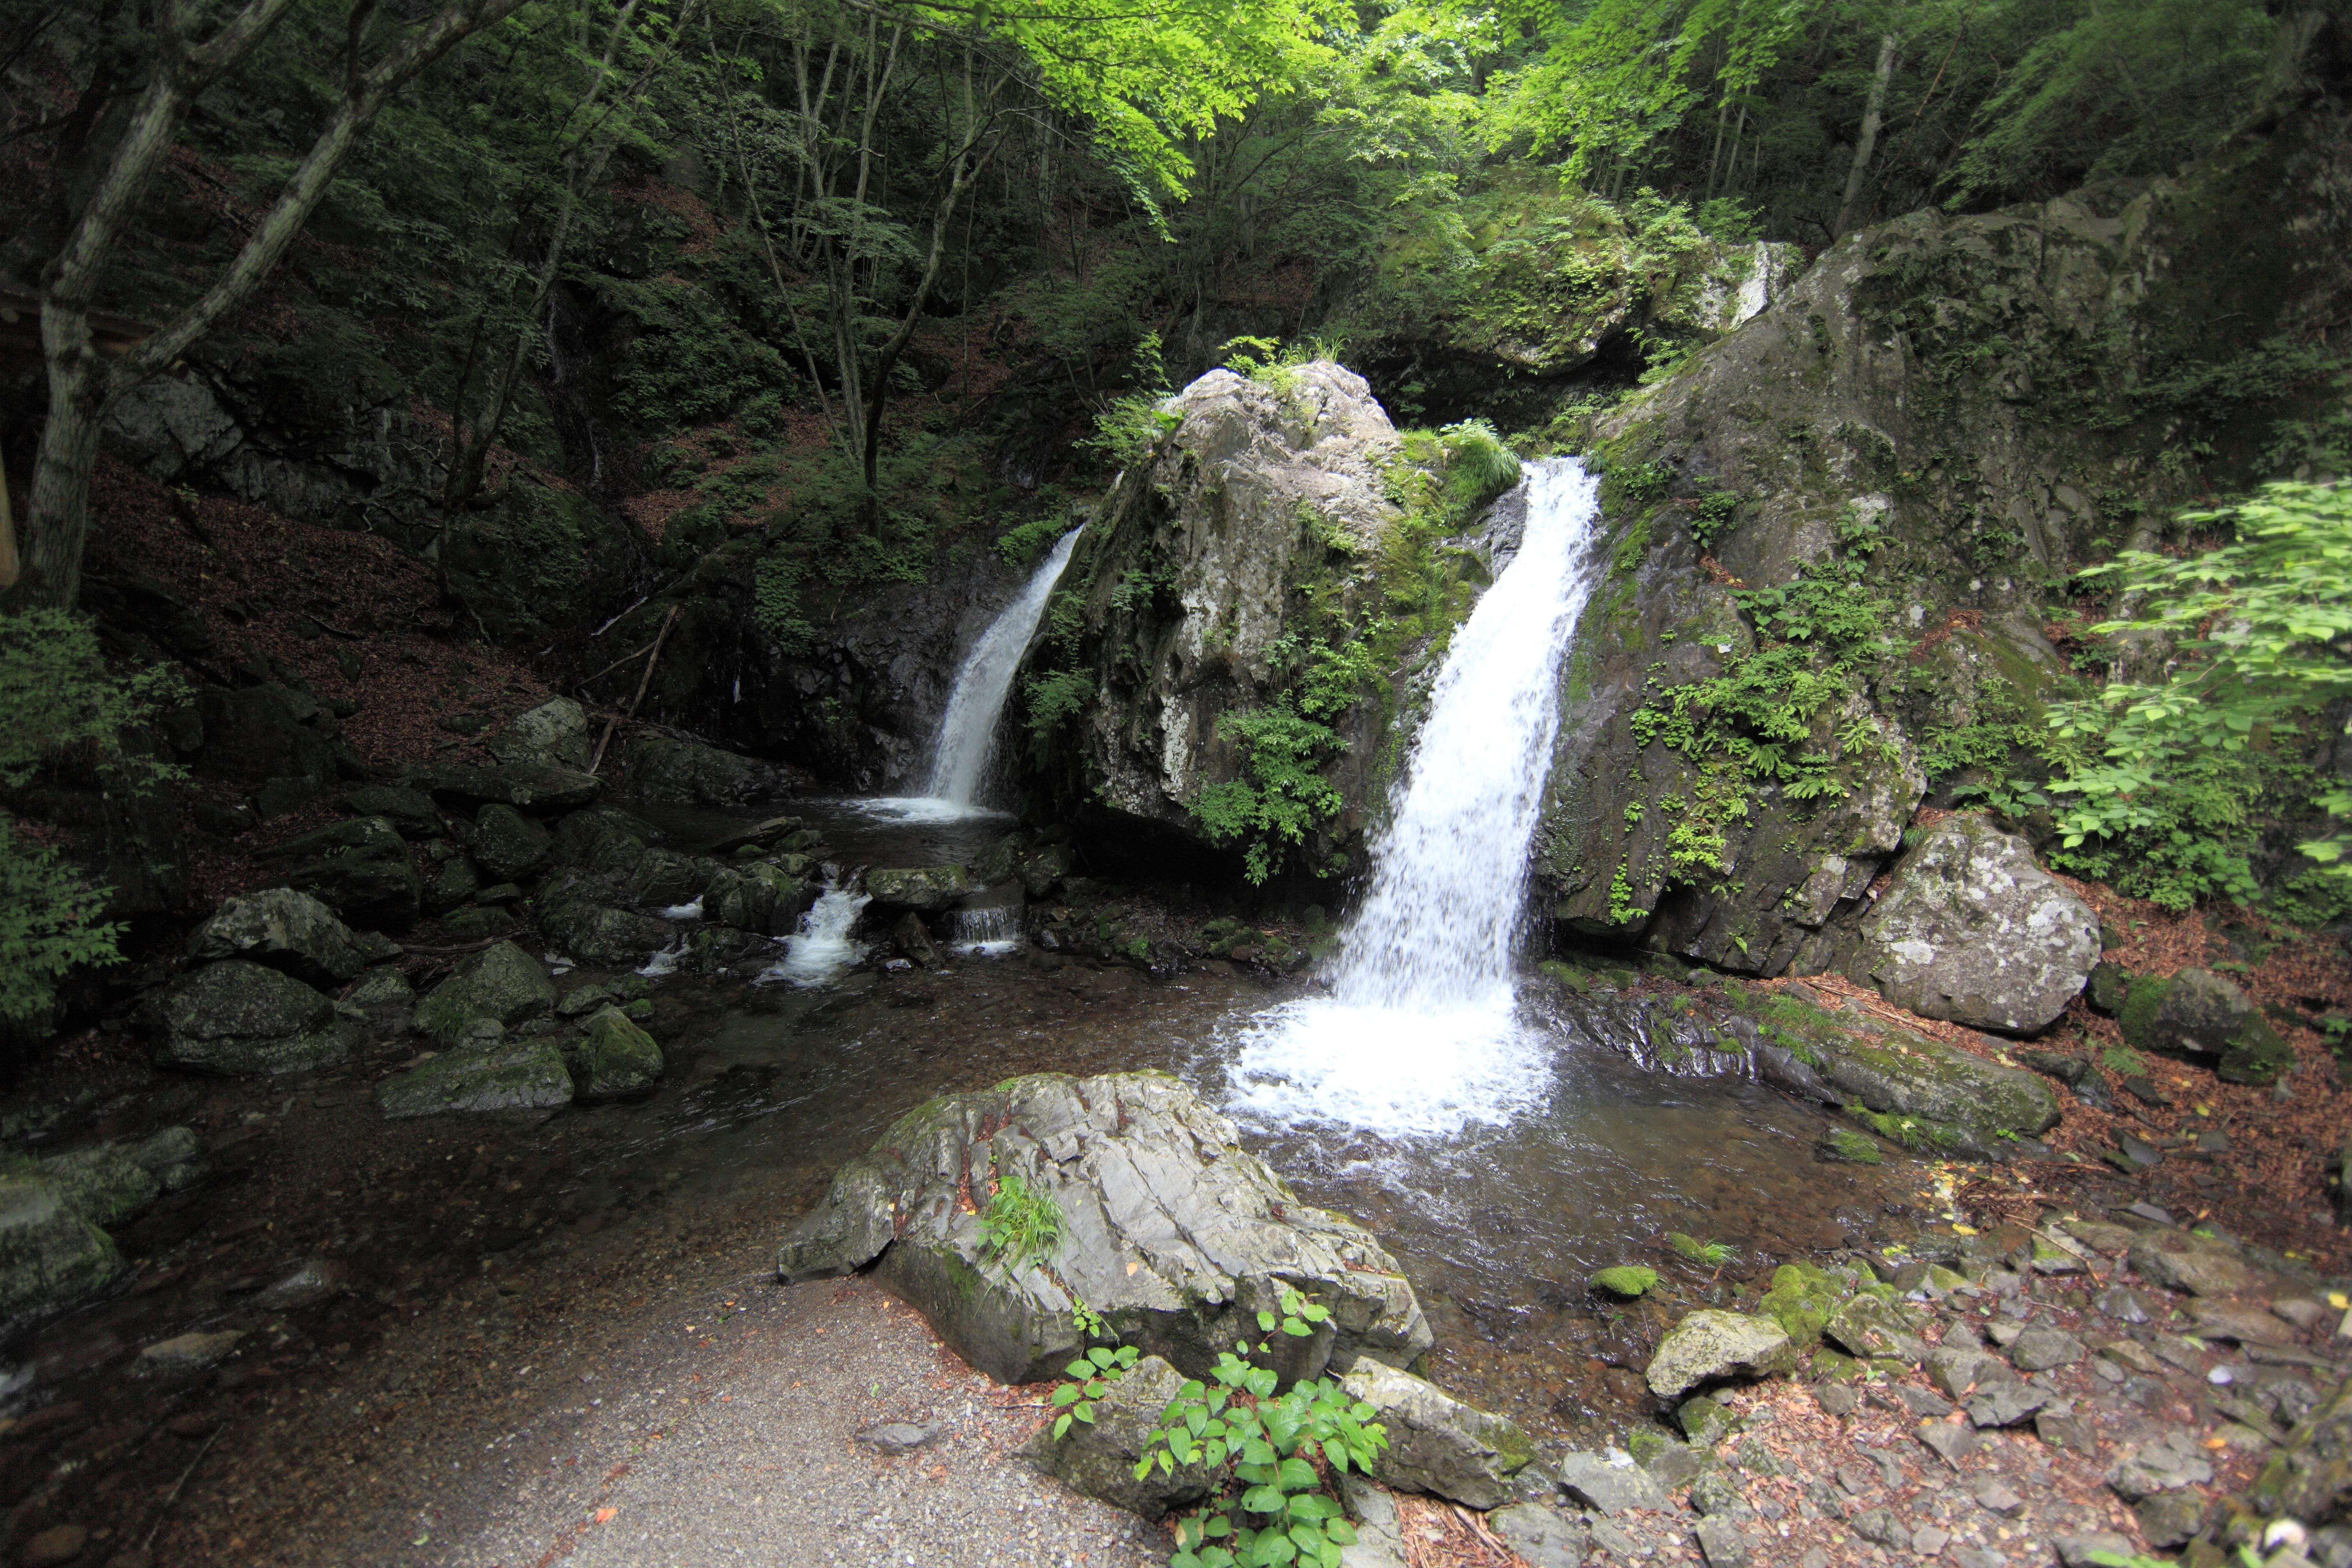
waterfall, river, valley, stream, high, jungle, body of water, rainforest, ravine, waterfalls, 5d, wasserfall, hires, markii, water feature, watercourse, hi, res, resolution, nagano, wadi, sakuhomachi, minamisaku, otomenotaki, state park, geological phenomenon